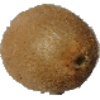
Label: Kiwi 1